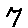
Label: 7